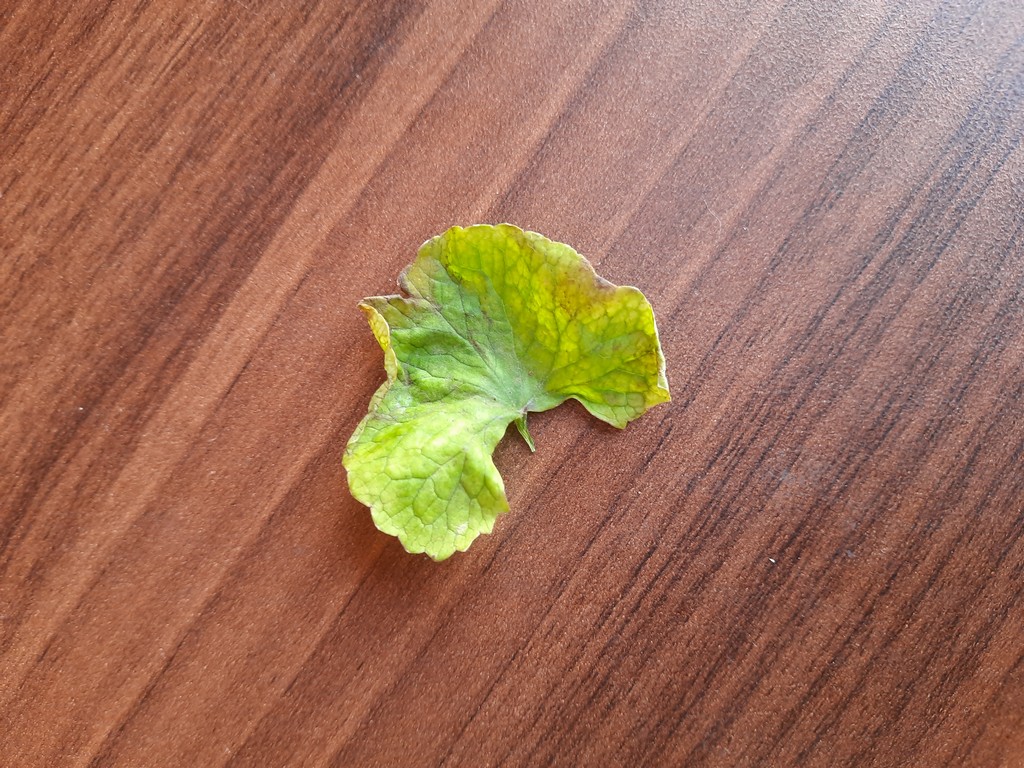
Label: Unhealthy